Molinos Río de la Plata

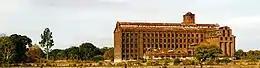
The former Molinos mill and silos in the Puerto Madero ward of Buenos Aires in 1999, later converted into the upscale Faena Hotel+Universe

Molinos Río de la Plata (Molinos) originated with the 1899 establishment of "Centenera", a food processing plant, by Bunge y Born, then a prominent local wheat milling company established by Belgian immigrants in 1884. They had one of the largest wheat mills in the country built on a Puerto Madero lot in 1902, and with it, established "Molinos Río de la Plata" (later a leader in the local retail foods market).